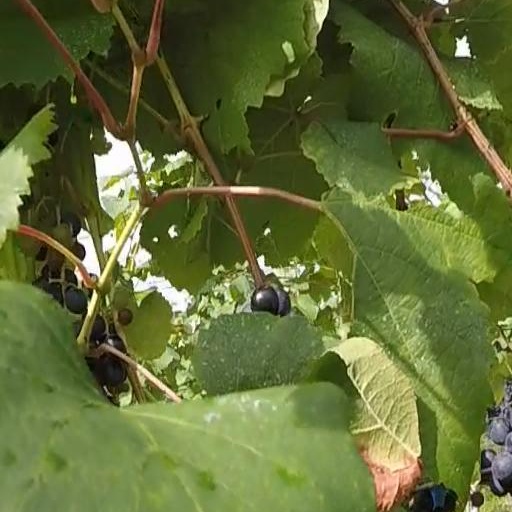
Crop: grape